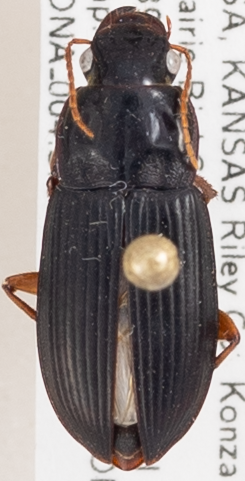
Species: Harpalus pensylvanicus
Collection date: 2022-09-14
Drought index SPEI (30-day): -0.408
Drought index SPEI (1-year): -0.54
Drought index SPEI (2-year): -0.39